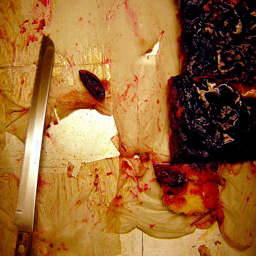
A large machete sitting next to chunks of corpse.
A piece of meat is being cut on the counter.
A piece of food carved away by a knife.
Fruit juice is spilled all over a counter next to a knife and two pastries.
A messy kitchen table is covered in red liquid, food bits and a knife.